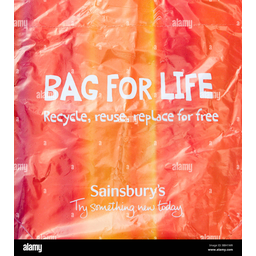
Label: plasticbags